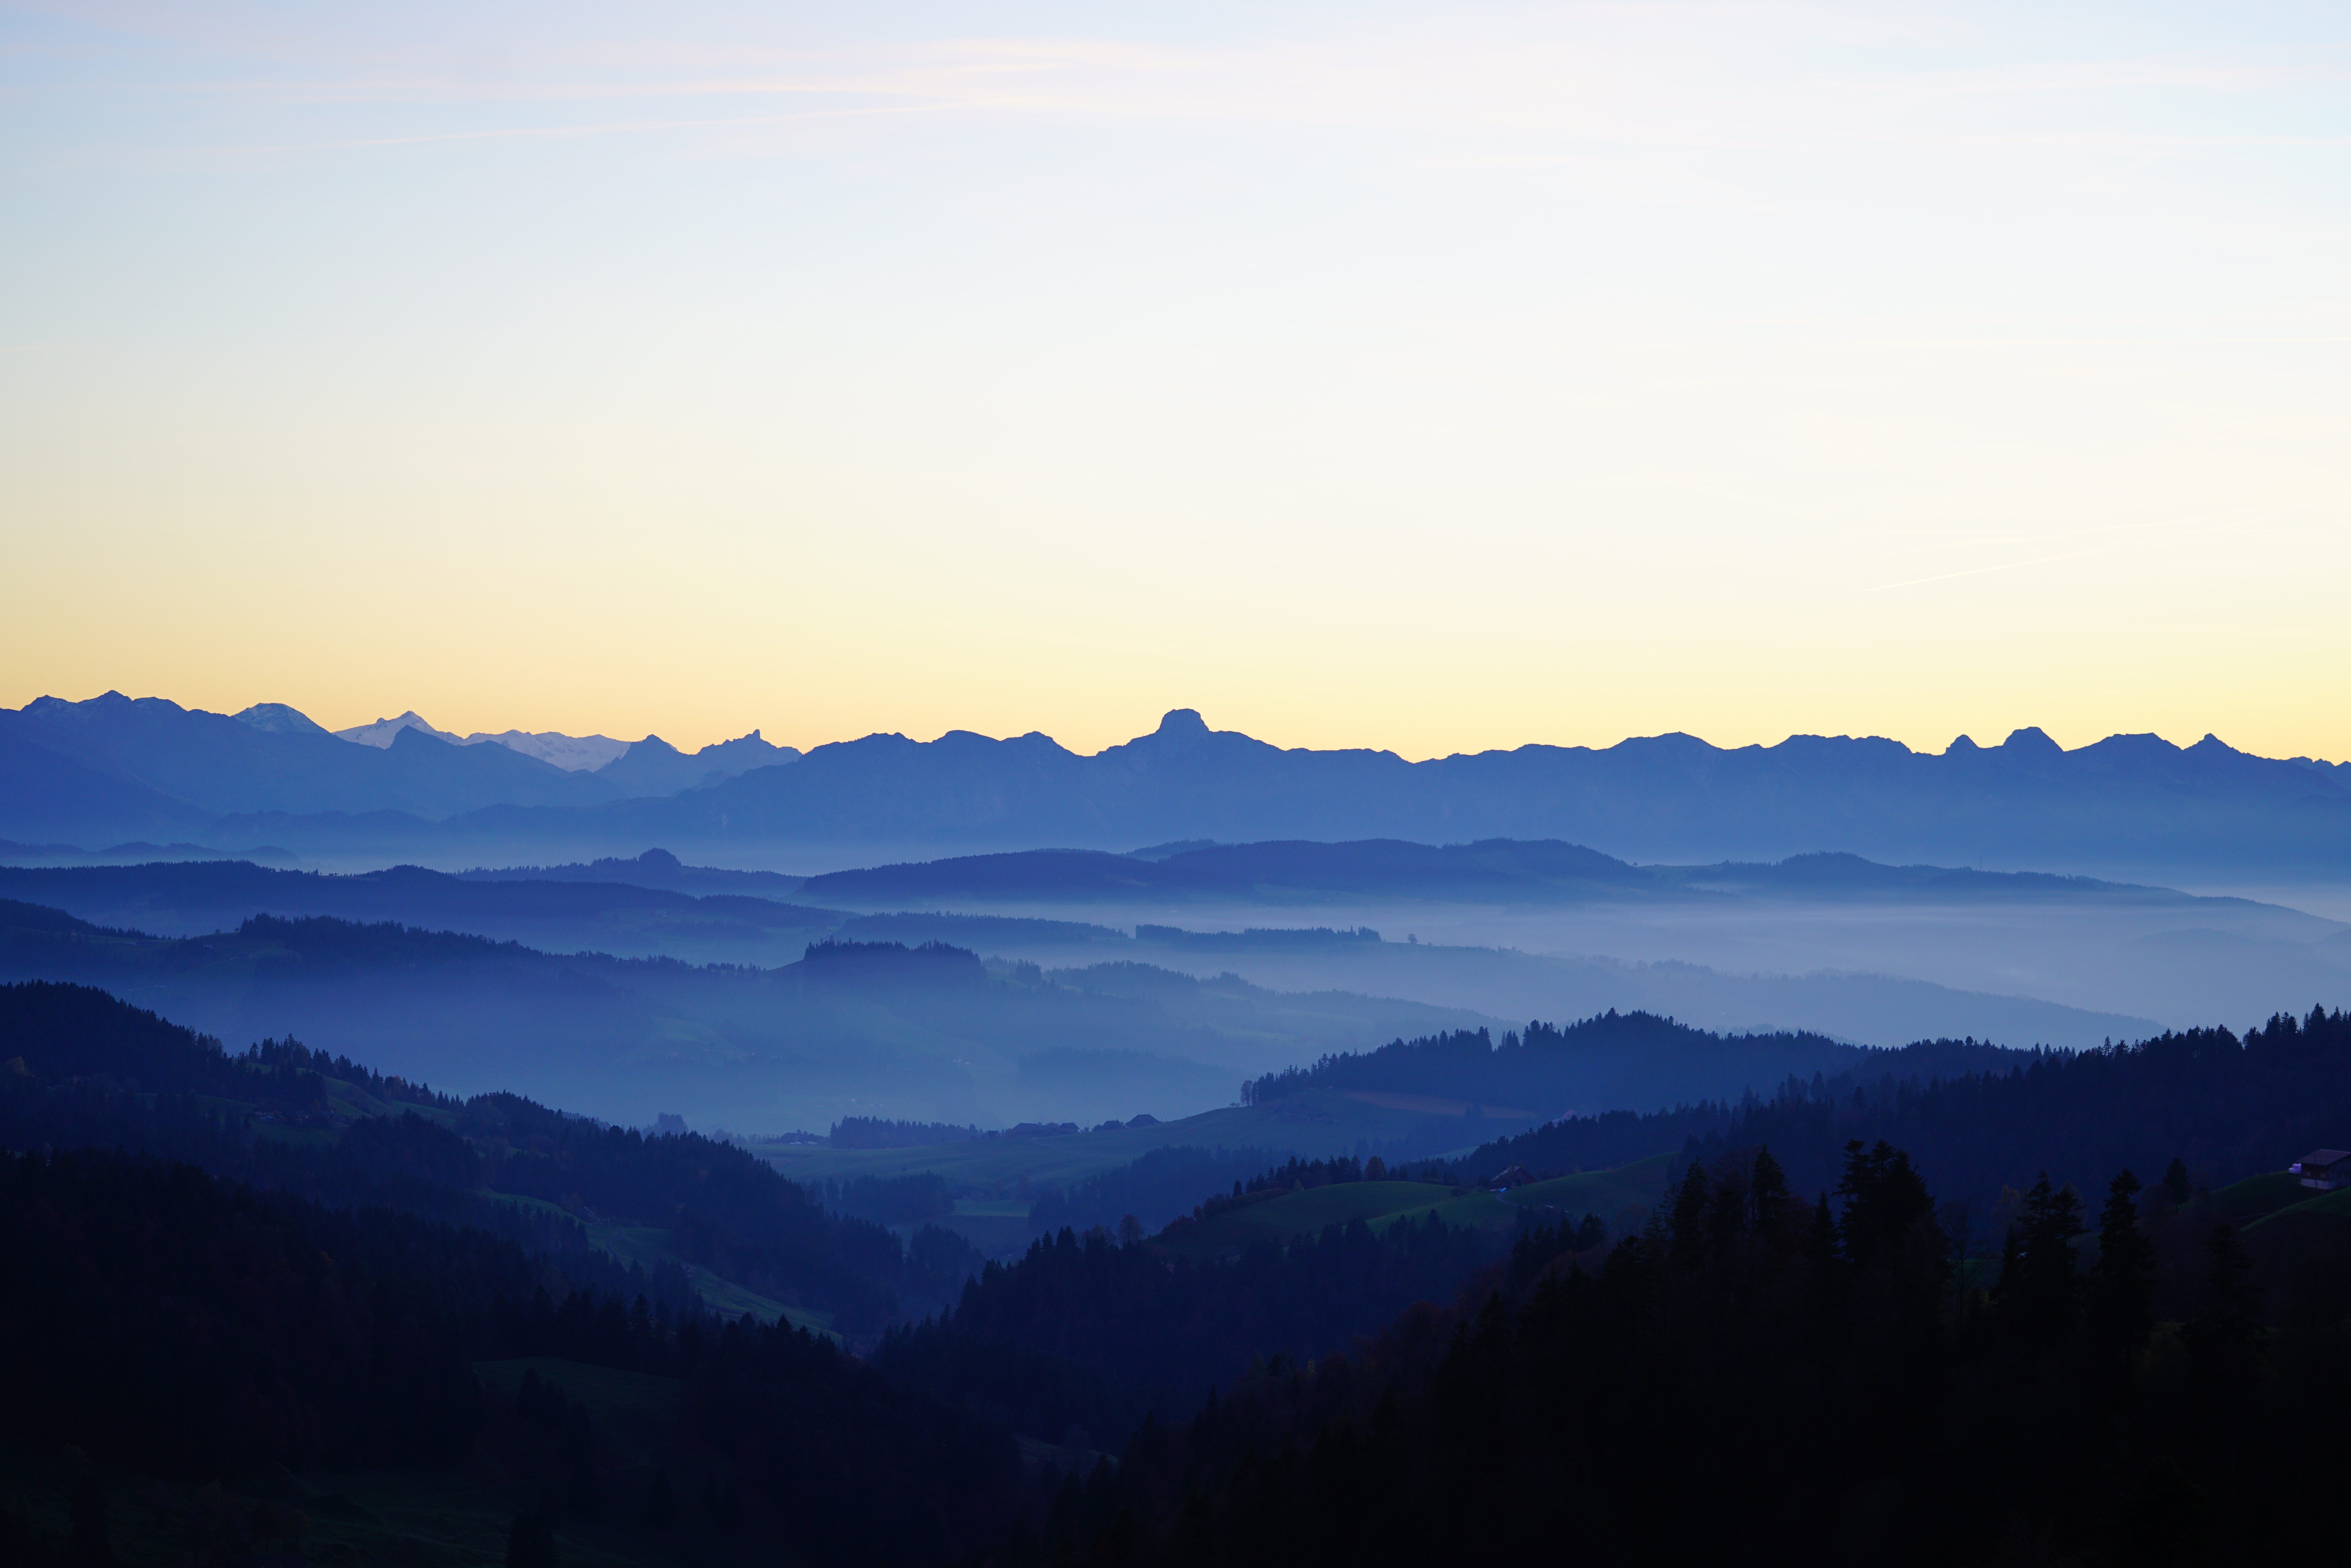
landscape, nature, horizon, wilderness, mountain, cloud, fog, sunrise, sunset, mist, sunlight, morning, hill, dawn, valley, mountain range, panorama, dusk, evening, autumn, alpine, ridge, summit, mountain landscape, mountains, switzerland, abendstimmung, winter mood, late autumn, landform, alpine panorama, bernese oberland, swot up, stockhorn, sneezing, emmental, geographical feature, atmospheric phenomenon, mountainous landforms, bernese alps, gantrisch, nebellandschaft, napfbergland, b rglen, stockhorn chain, balmhorn, fromberg horn, tschippar llehorn, large trubel, m nnliflue, n schlete, laseberg, solhorn, biglen, hohmad, chrummfadenflue, n nenenflue